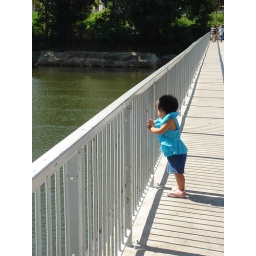
little girl by river